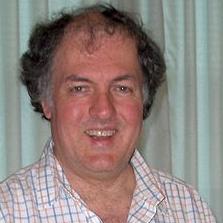
Age: 54